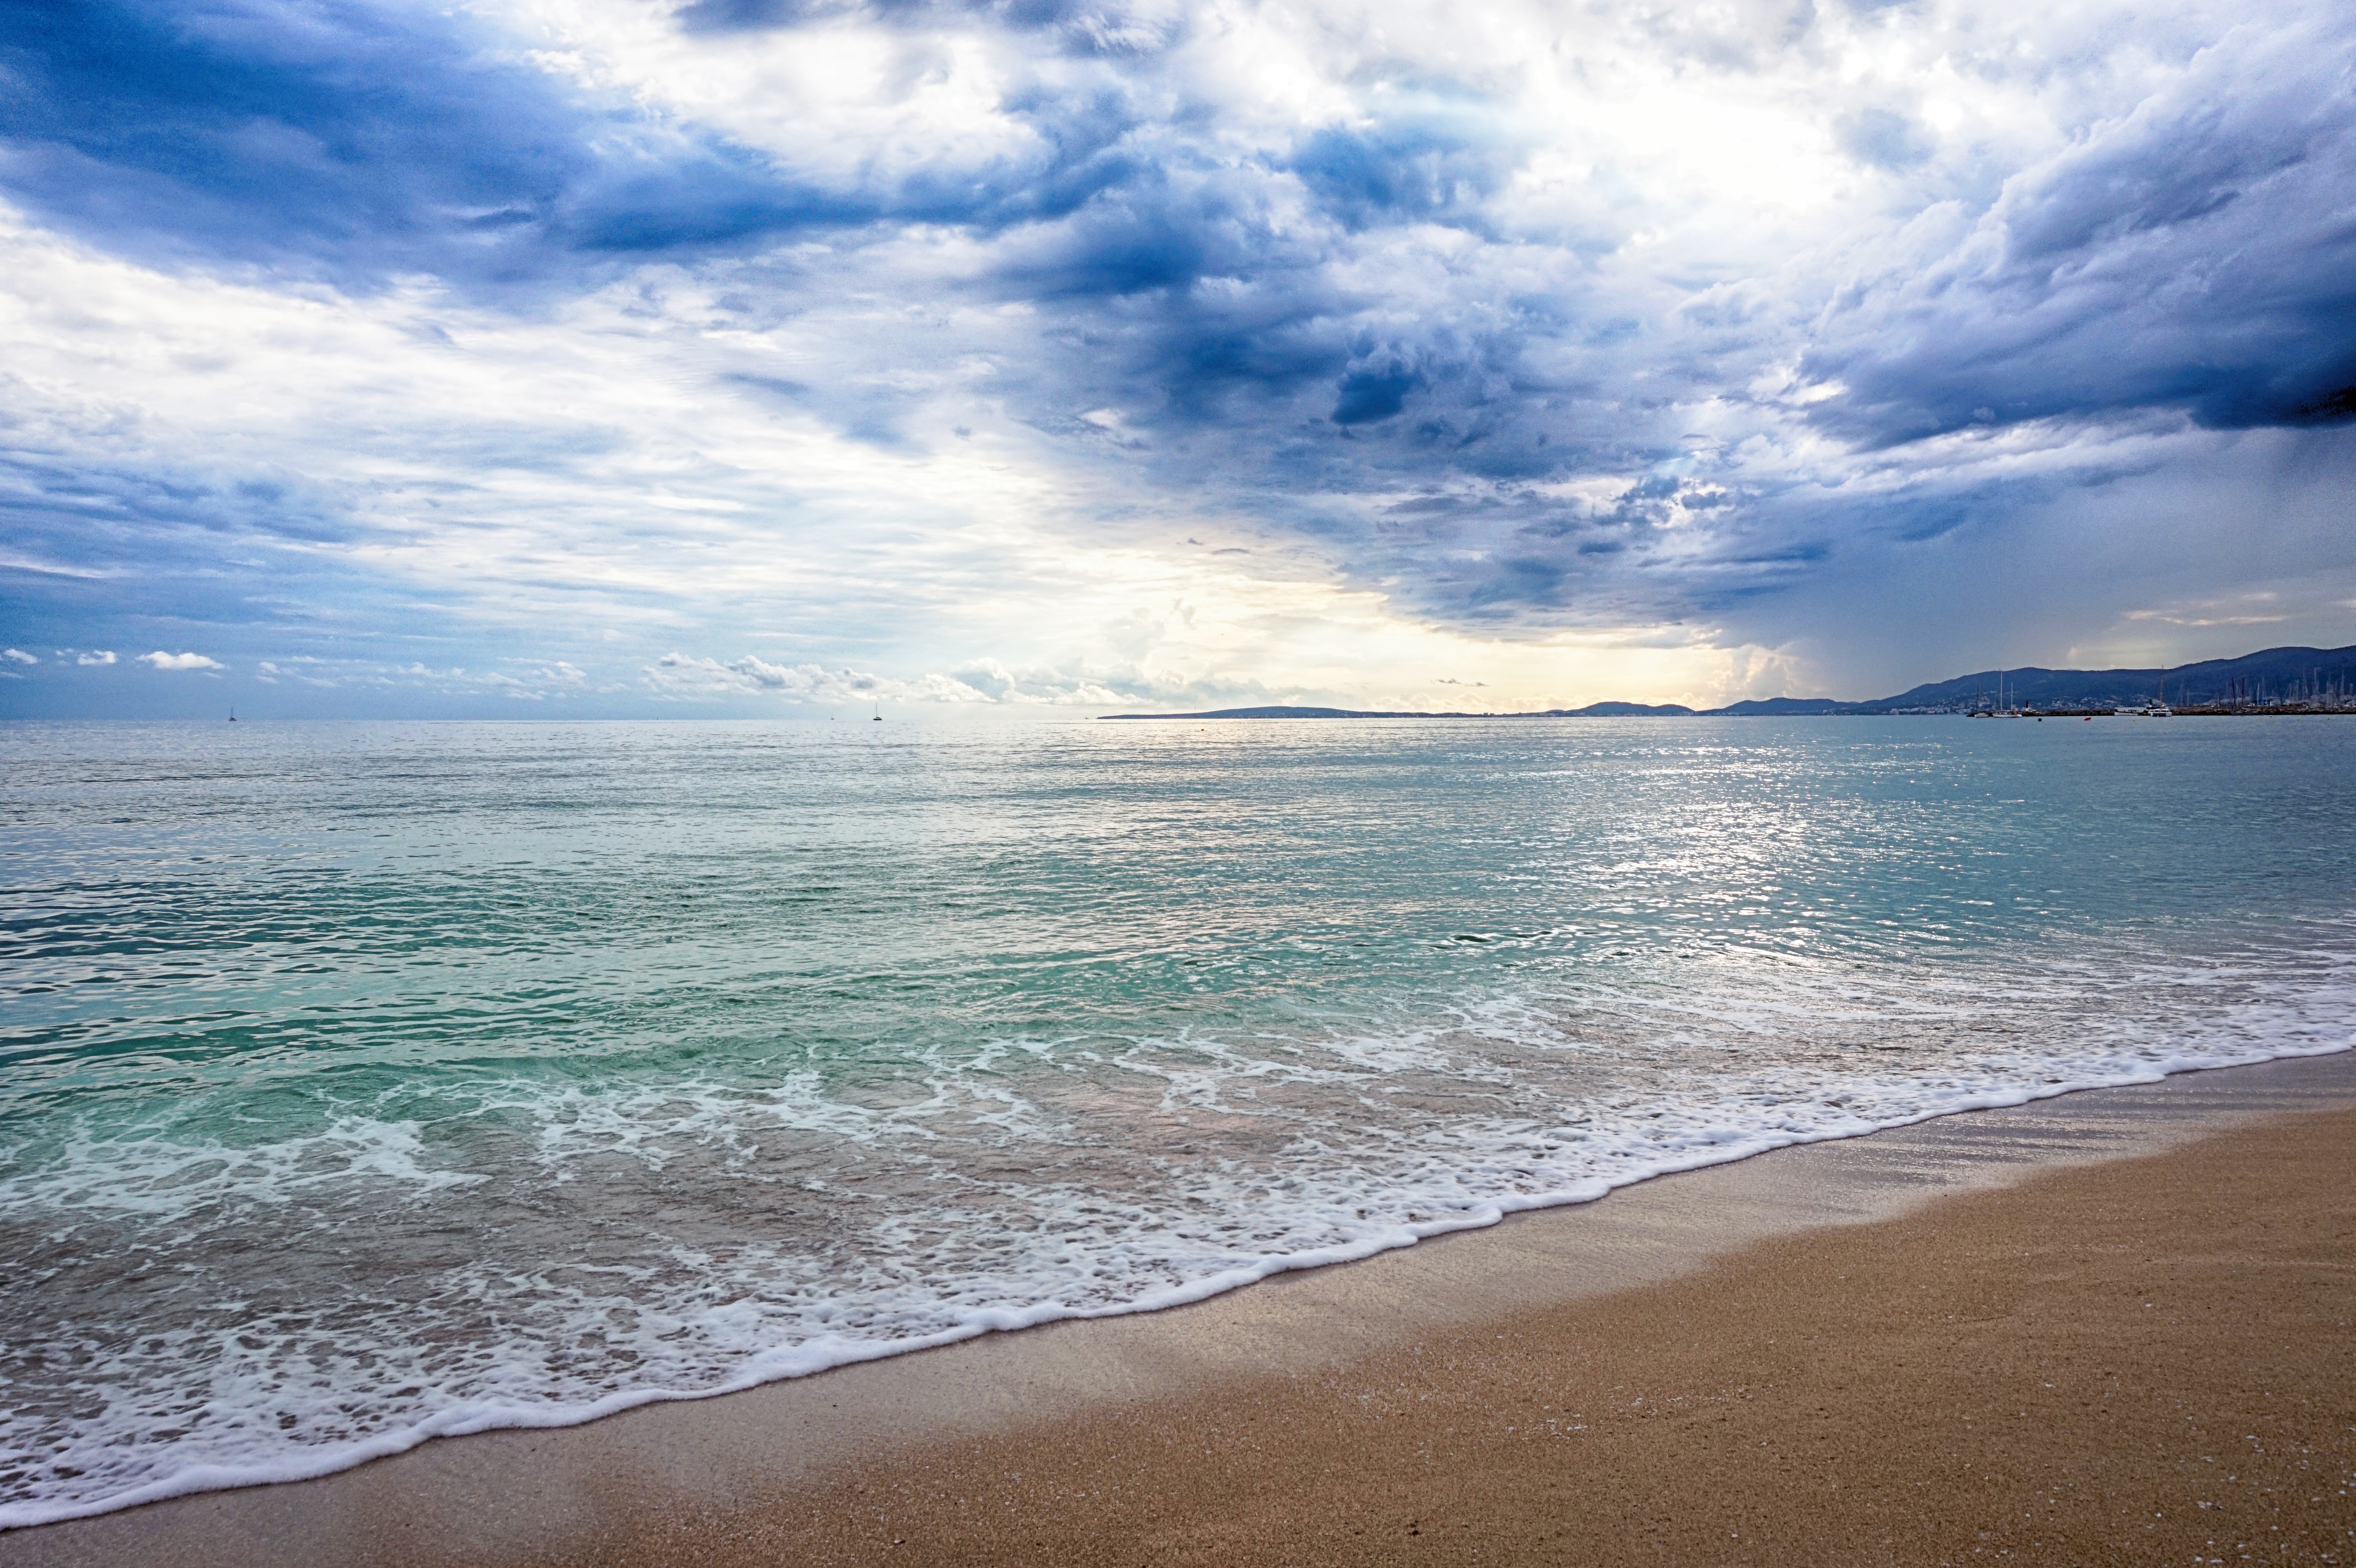
beach, sea, coast, water, sand, ocean, horizon, cloud, sky, sun, sunset, sunlight, shore, wave, wind, tide, vacation, daytime, evening, holiday, calm, bay, body of water, cool image, mallorca, cool photo, tropics, beach sea, by the sea, beautiful beaches, meteorological phenomenon, wind wave, coastal and oceanic landforms